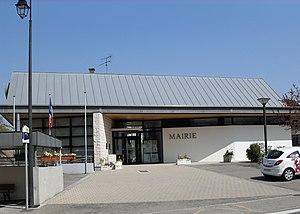
La mairie d'Aspach
Aspach [aspax] est une commune française située dans le département du Haut-Rhin, en région Grand Est.